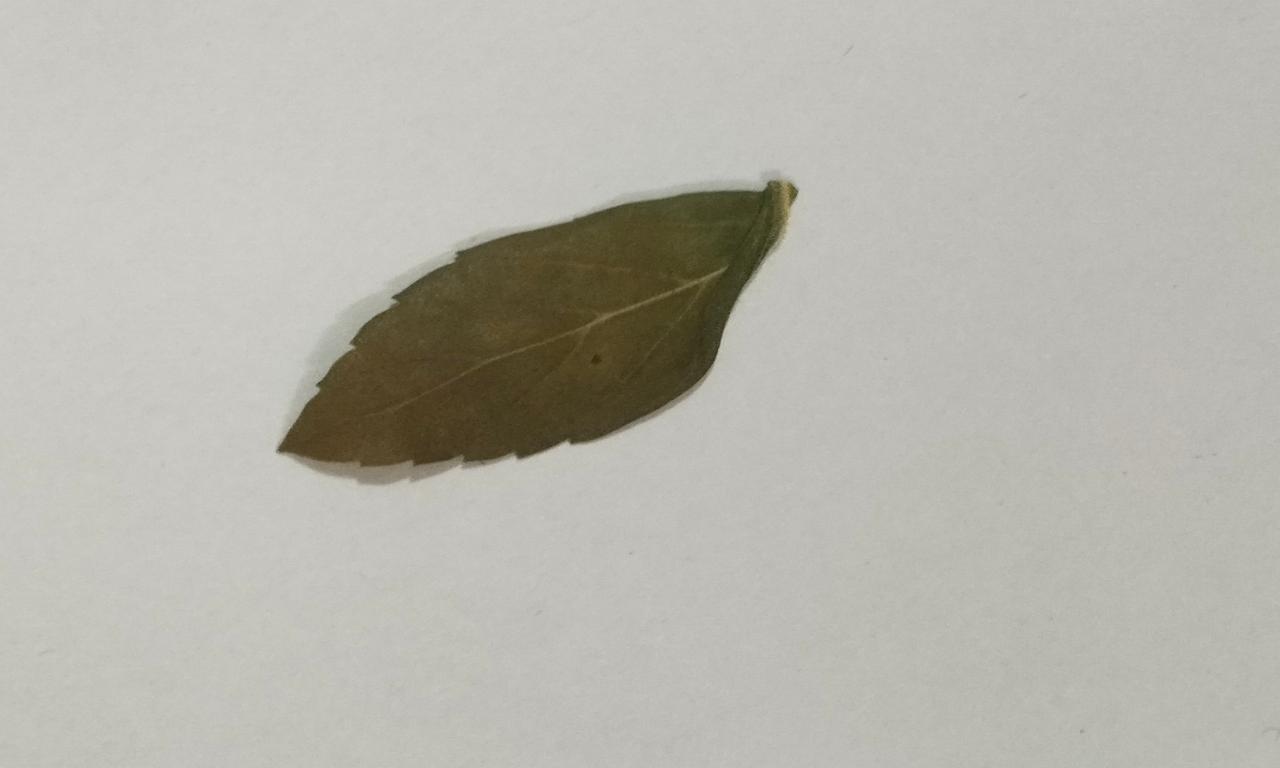
Label: Dried